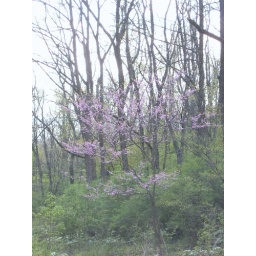
pink tree near peace chapel